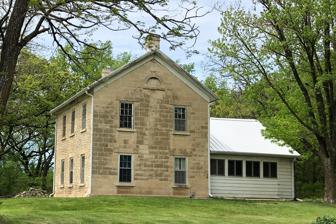
Building: William C. & Jane Shaft House
Country: United States of America
Year built: 1857
Historic house in Kansas, United States United States historic place William C. & Jane Shaft House U.S. National Register of Historic Places Location 1682 FP Rd, Cedar Point, Kansas Coordinates 38°18′53″N 96°43′58″W / 38.31472°N 96.73278°W / 38.31472; -96.73278 Area less than one acre Built 1857 ( 1857 ) NRHP reference No. 10000449 Added to NRHP July 8, 2010 The William C. & Jane Shaft House is a historic house at 1682 FP Road north of Clements , Kansas . The original house was built in 1857 by William C. Shaft and his son William H.; the rest of the Shaft family, including his wife Jane, moved to the site later in the year, making them one of the first pioneer families in Chase County . William C. Shaft drowned the following year, and Jane attempted to return to the family's previous home in Michigan ; however, her children convinced her to keep the family in Kansas. William and Jane's five sons built a two-story addition to the house in 1868, engraving the cornerstone with Jane's name. The stone house has a vernacular gable front and wing plan, which was common in homes built in multiple stages. As there were few other buildings in the area, the Shaft family ran a post office in their home and hosted early community gatherings for other settlers. The house was added to the National Register of Historic Places on July 8, 2010. References